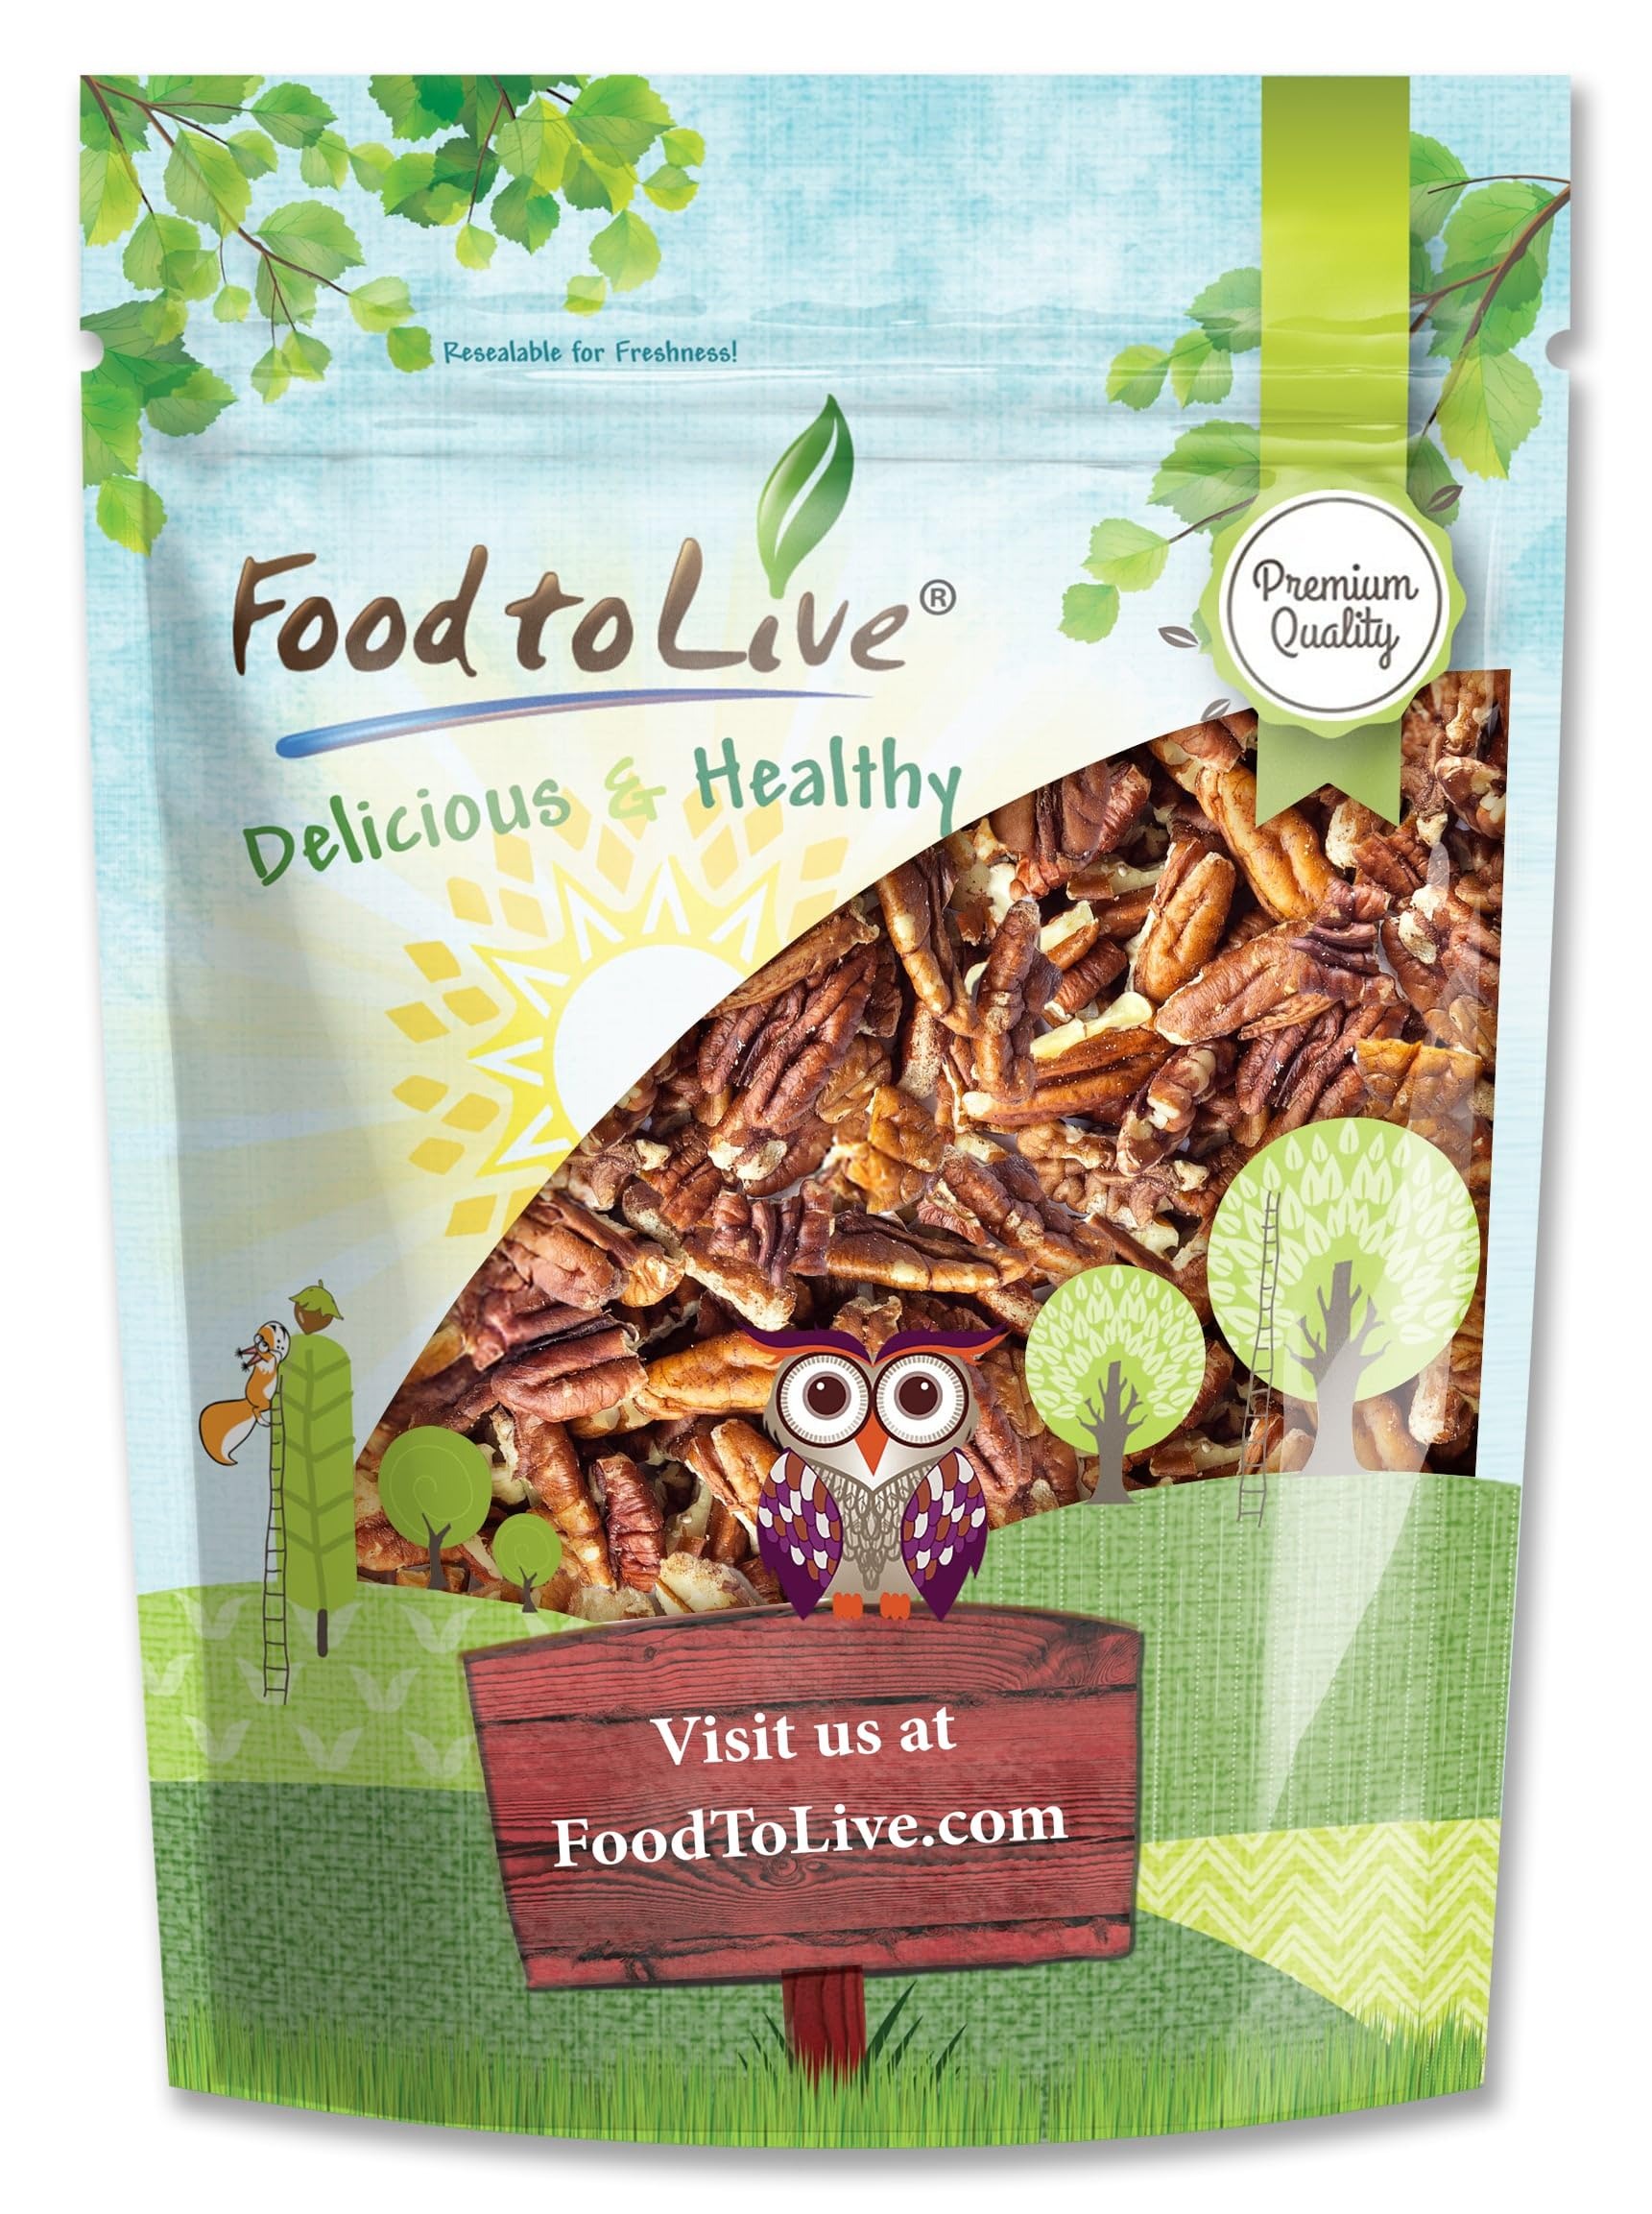
Item Name: Food to Live Pecan Pieces, 1 Pound – Chopped Raw Pecan Nuts, Unsalted, Unroasted, Shelled, Kosher, Vegan, Sirtfood, Bulk. Good Source of Iron, and Calcium. for Baking, Homemade Desserts, & Salads.
Bullet Point 1: ✔️HEALTHY AND NUTRITIOUS: Pecan Pieces from Food To Live are rich in dietary fiber and protein.
Bullet Point 2: ✔️VEGAN OMEGA 3 SOURCE: Pieces of pecan nuts contain large amounts of essential omega 3, 6, and 9 fatty acids.
Bullet Point 3: ✔️RICH IN MINERALS: Pecan pieces are a great source of iron, zinc, magnesium, manganese, and copper.
Bullet Point 4: ✔️GREAT FOR COOKING: Raw pecan pieces are great for making pecan milk, butter, cookies, muffins, and other treats.
Bullet Point 5: ✔️HANDY PACK: The packaging has a zip fastener that will allow the product to stay fresh and tasty for a long time.
Value: 16.0
Unit: Ounce

Price: 15.47